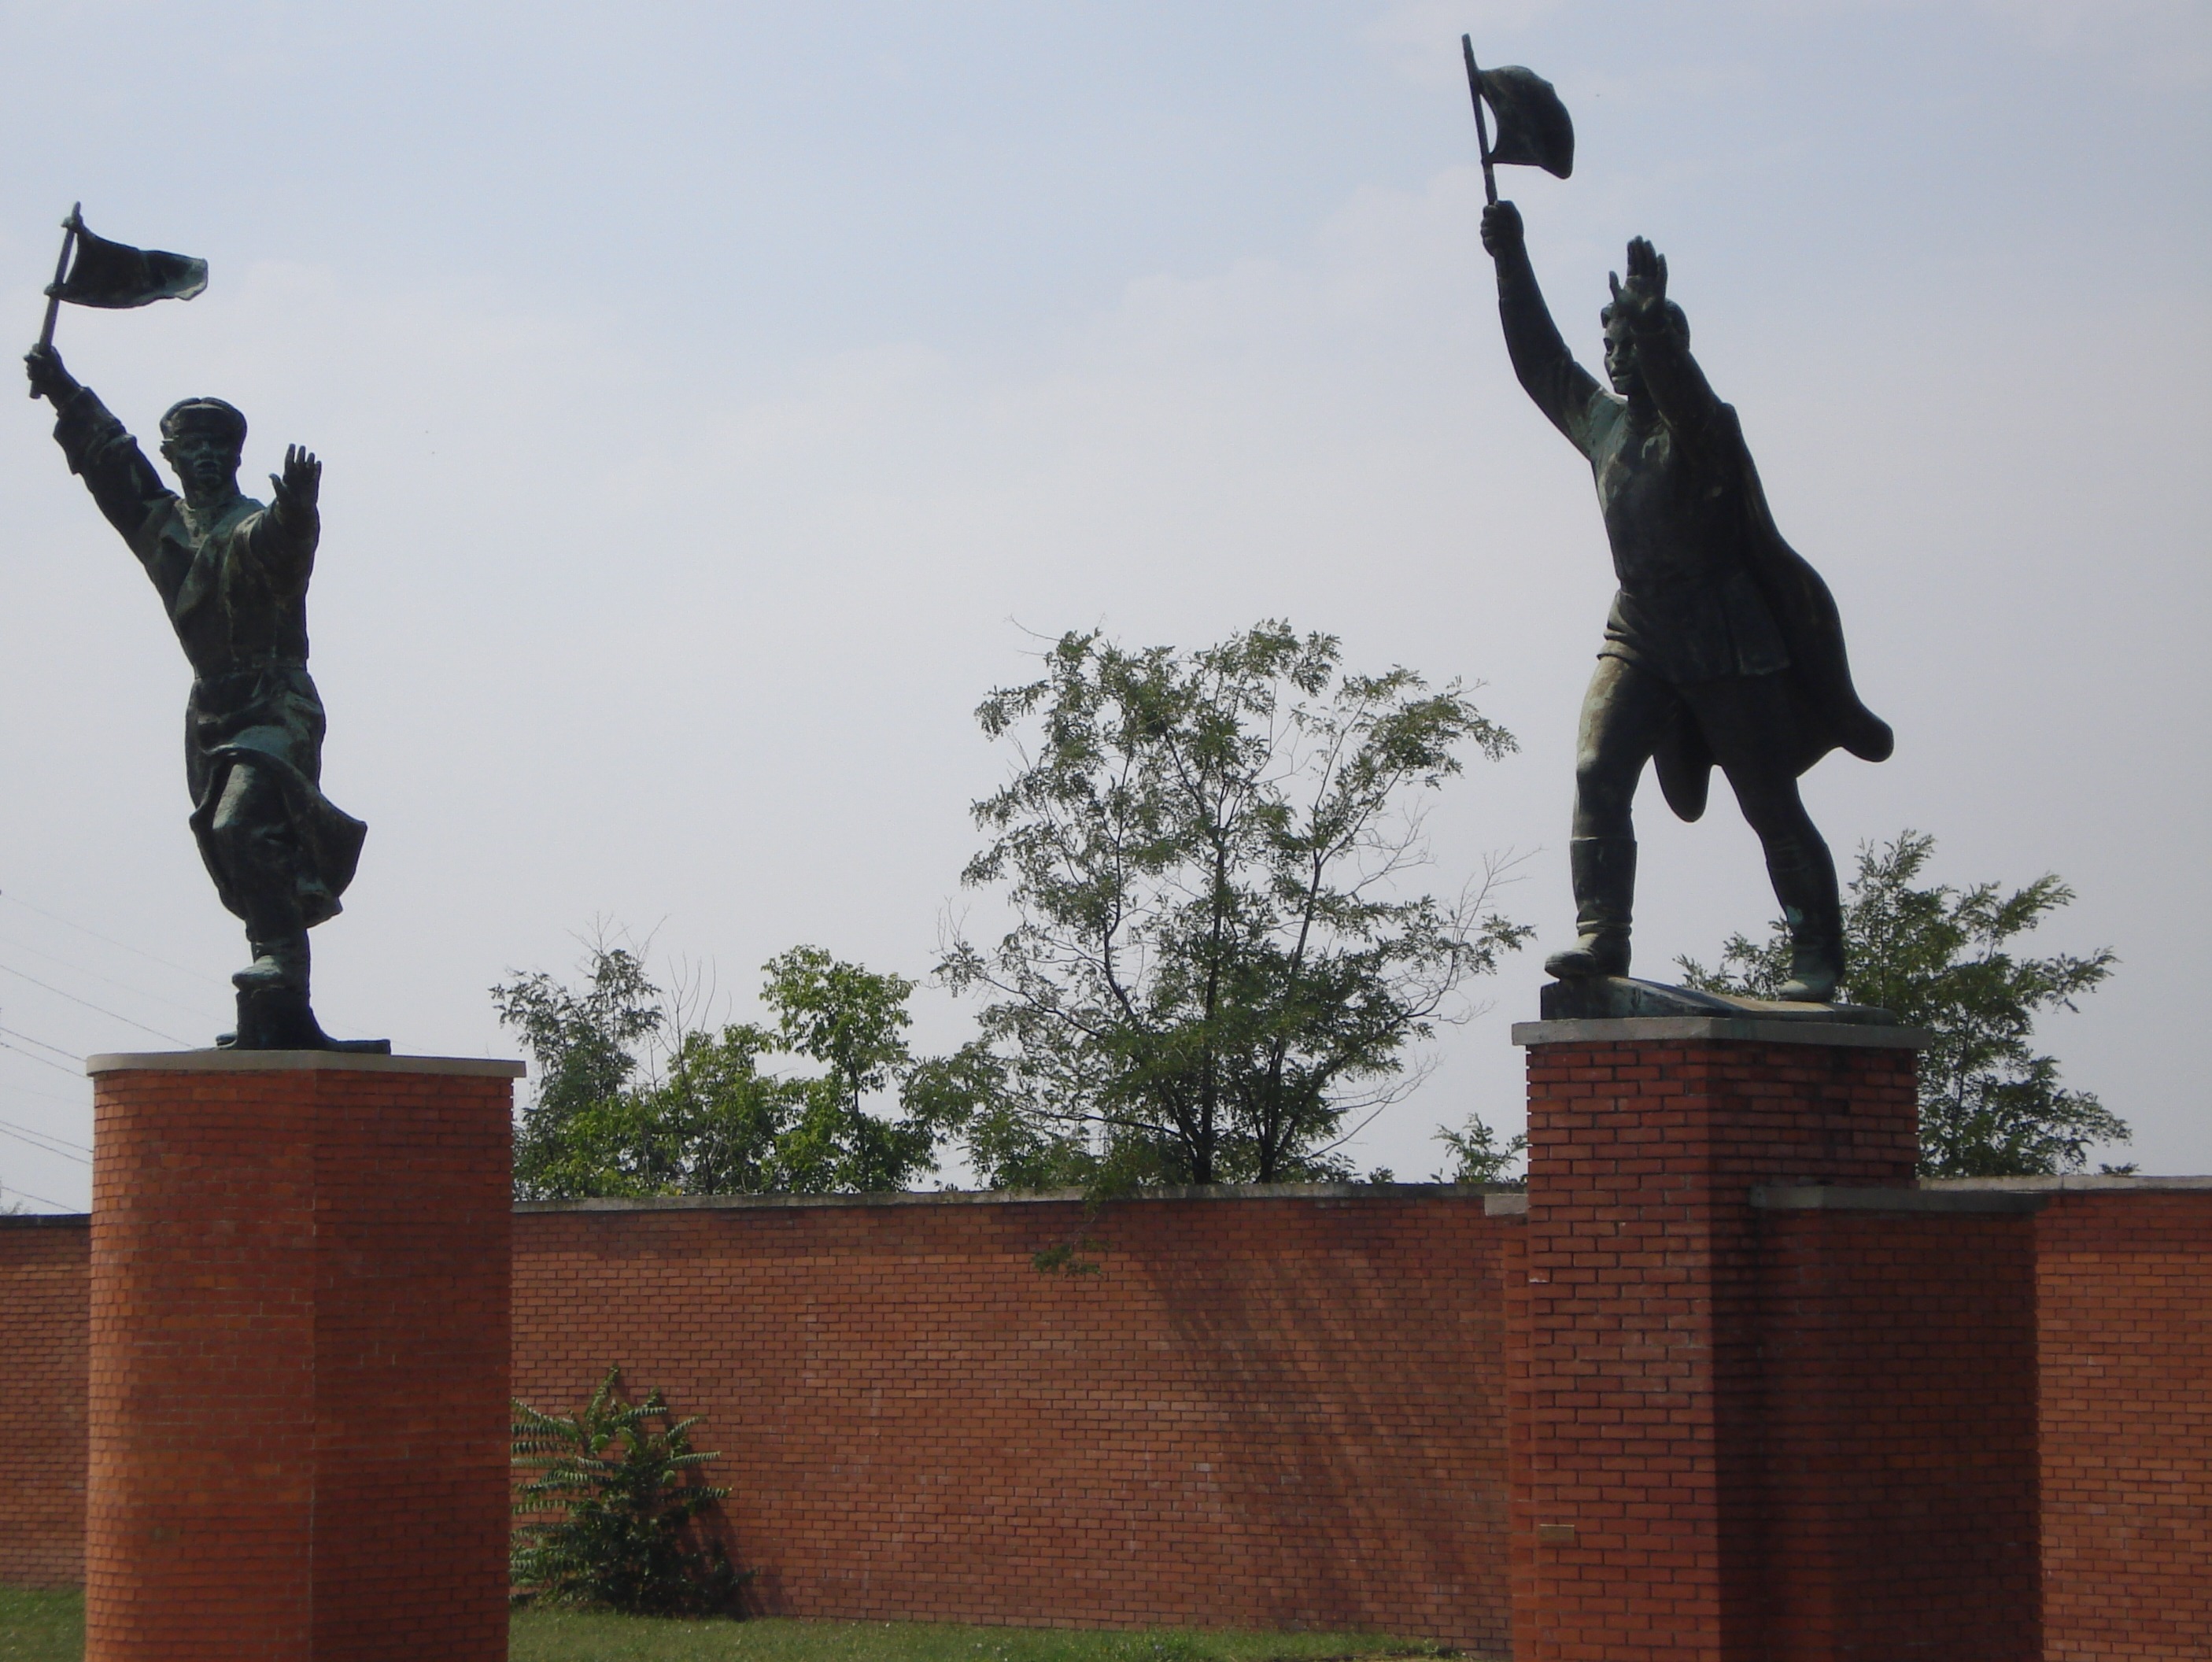
monument, statue, sculpture, memorial, art, budapest, communism, memento, sculpture park